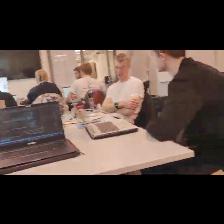
Label: Human